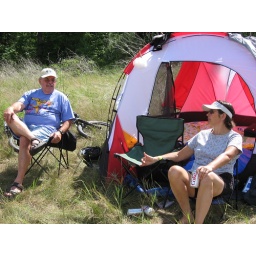
Our old place in the tall grass on the hill - Harrison